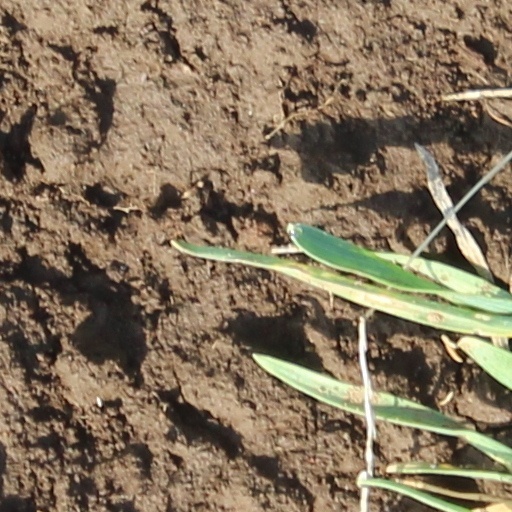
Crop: wheat